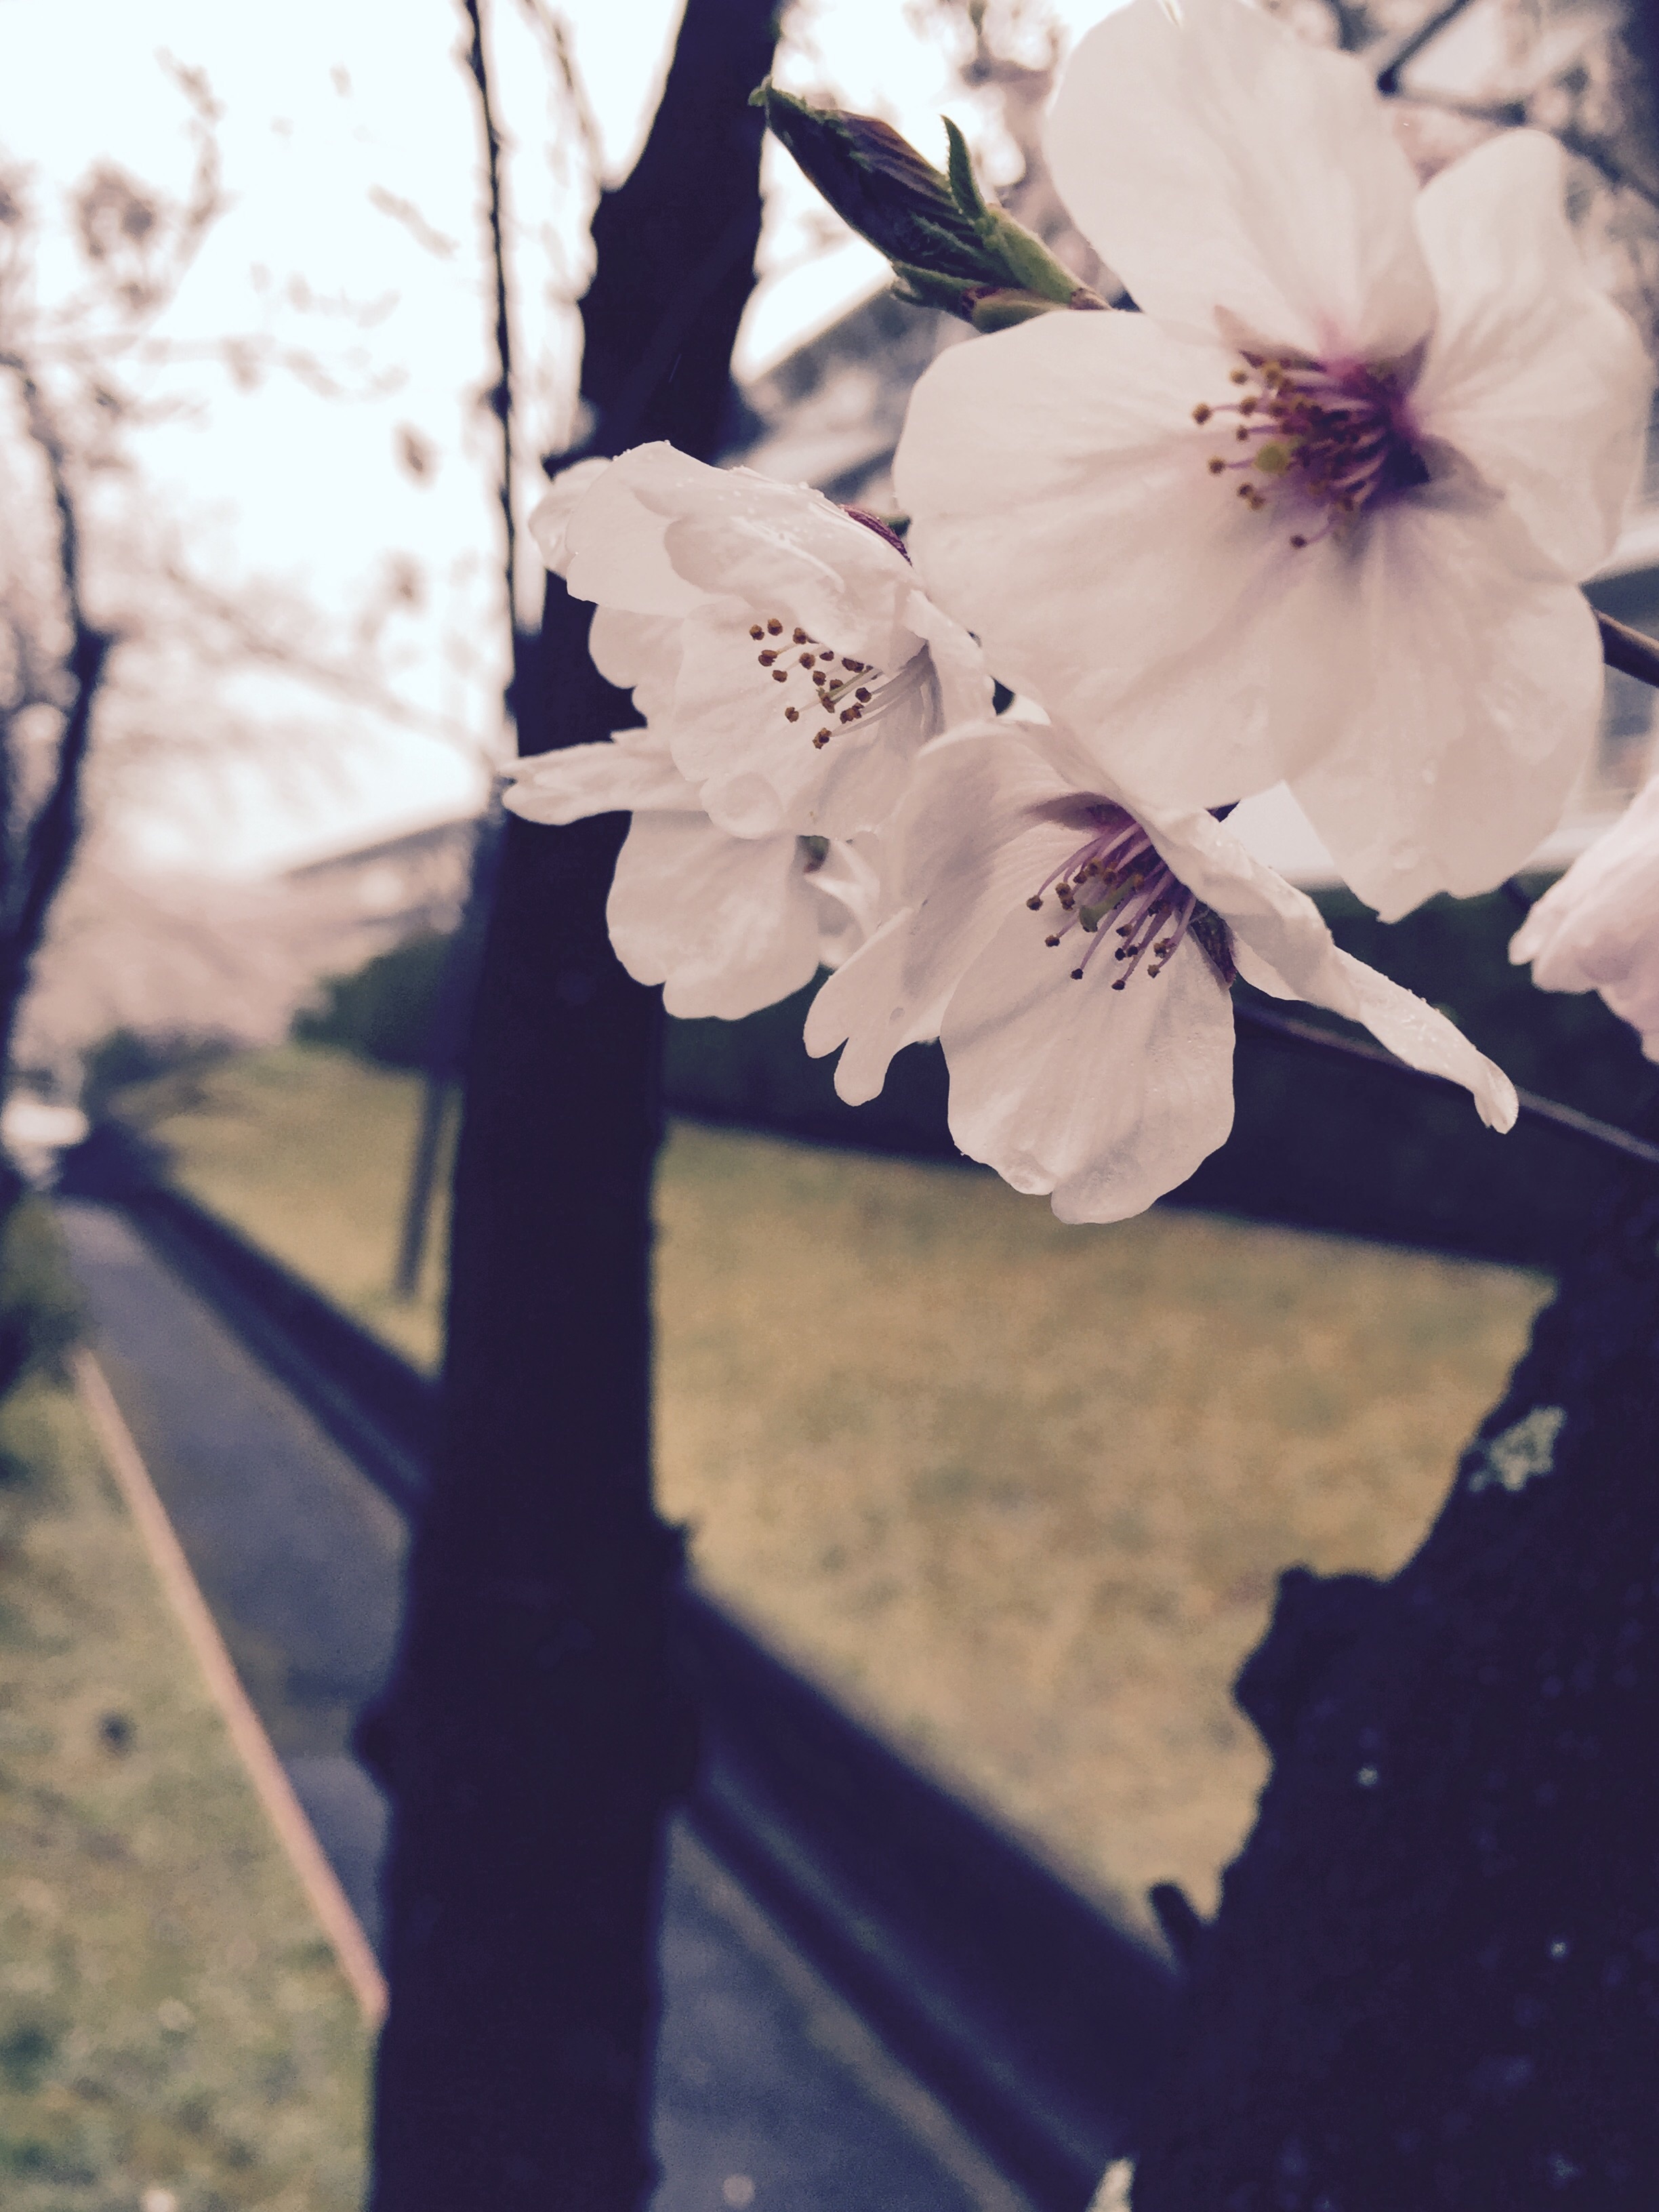
tree, branch, blossom, plant, white, sunlight, leaf, flower, petal, spring, blue, flora, season, cherry blossom